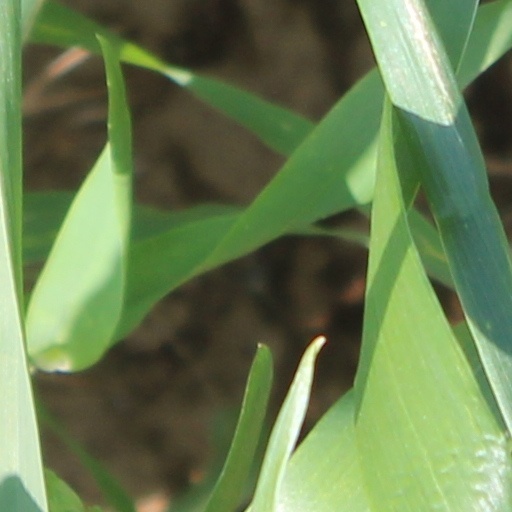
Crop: wheat